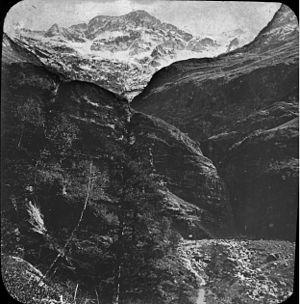
Le pic des Crabioules est un sommet des Pyrénées sur la frontière franco-espagnole et la ligne de partage des eaux.